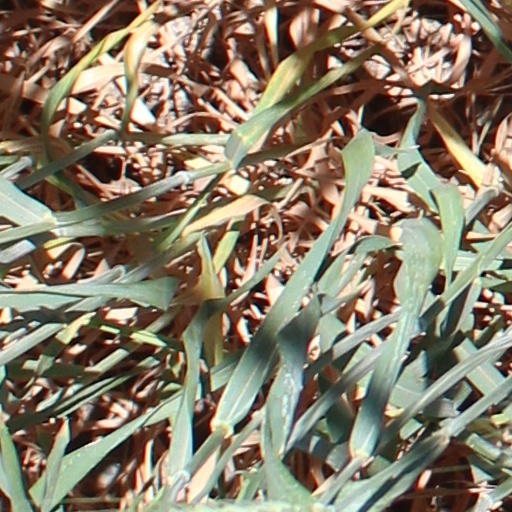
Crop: wheat